Stern–Gerlach experiment

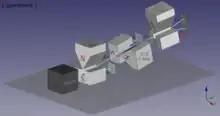
Exp. 3 - Neutrons thought to have only z+ spin are measured again, finding that the z-spin has been 'reset'.

The bottom system contradicts that expectation. The output of the third apparatus which measures the deflection on the z axis again shows an output of z- as well as z+. Given that the input to the second S-G apparatus consisted only of z+, it can be inferred that a S-G apparatus must be altering the states of the particles that pass through it. This experiment can be interpreted to exhibit the uncertainty principle: since the angular momentum cannot be measured on two perpendicular directions at the same time, the measurement of the angular momentum on the x direction destroys the previous determination of the angular momentum in the z direction. That's why the third apparatus measures renewed z+ and z- beams like the x measurement really made a clean slate of the z+ output.